Siege of Kolding (1341)

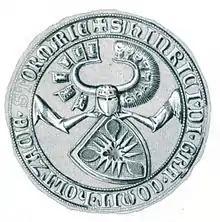
Seal of Henry II (1317 – 1382, called Iron Henry), Count of Holstein-Rendsburg and Duke of Schleswig. The seal dates from around 1343.

Ebbesen and his men now launched an assault on a Holsteinian fortification near present-day Skjern River, killing many Germans. Next, they set their sights on the strategically important Skanderborg Castle and besieged the place. However, the besieged Germans got reinforcements and confronted the Danes in open battle. The battle resulted in the death of Niels Ebbesen, however, the revolt did not seem to have ended as a result of the battle.